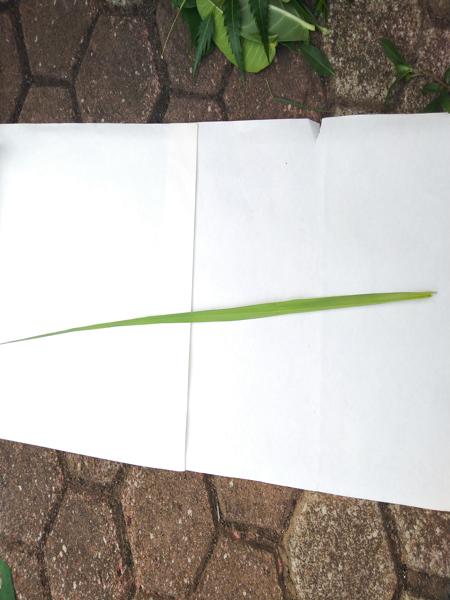
Plant: Lemongrass